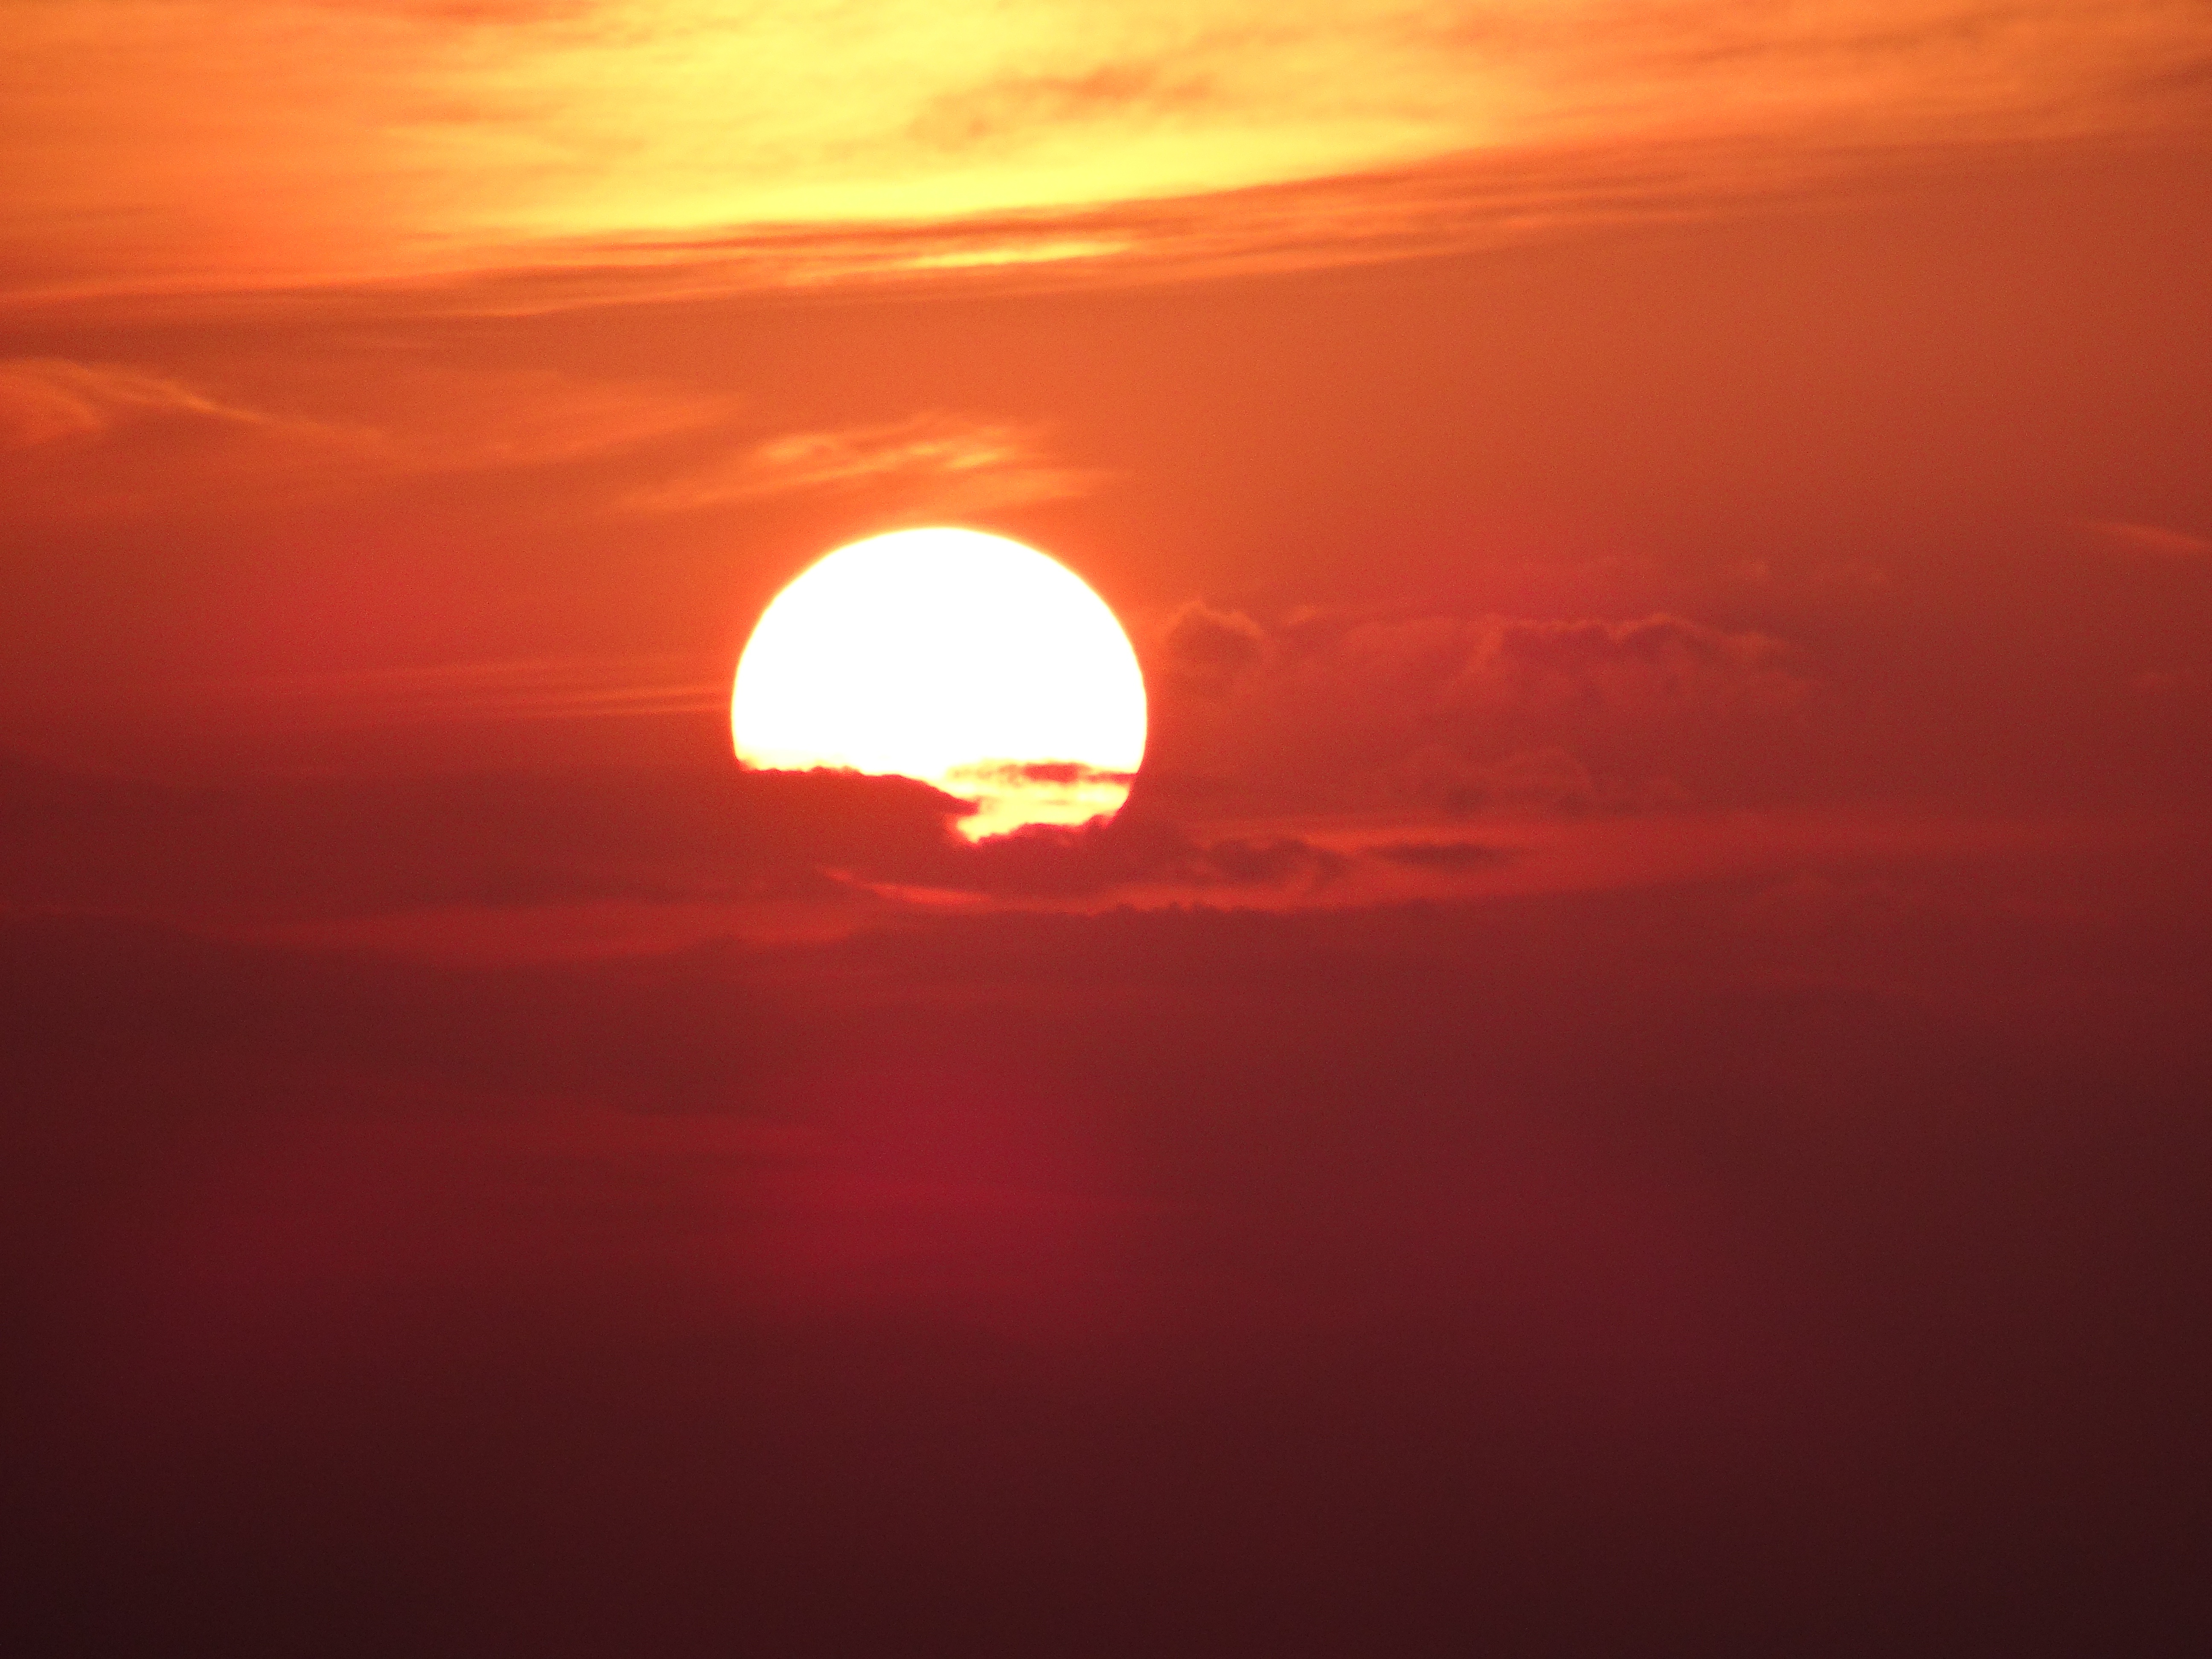
horizon, cloud, sky, sun, sunrise, sunset, photography, sunlight, morning, dawn, atmosphere, dusk, reflection, abendstimmung, afterglow, evening sky, red sky at morning, red colors